Improvised fighting vehicle

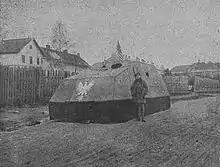
Piłsudski's Tank improvised armoured car in 1919.

An early improvised fighting vehicle was constructed for the British Army in Dublin during the Easter Rising in 1916. It was made from a three-ton Daimler truck commandeered from the Dublin Guinness brewery. An armoured body was mounted on the truck, built from the smokeboxes of several steam locomotives. The body had loopholes cut in it for riflemen to fire through and was painted with black spots that acted as dummy loopholes to confuse snipers. A steel box protected the truck driver and steel plating covered the truck radiator.